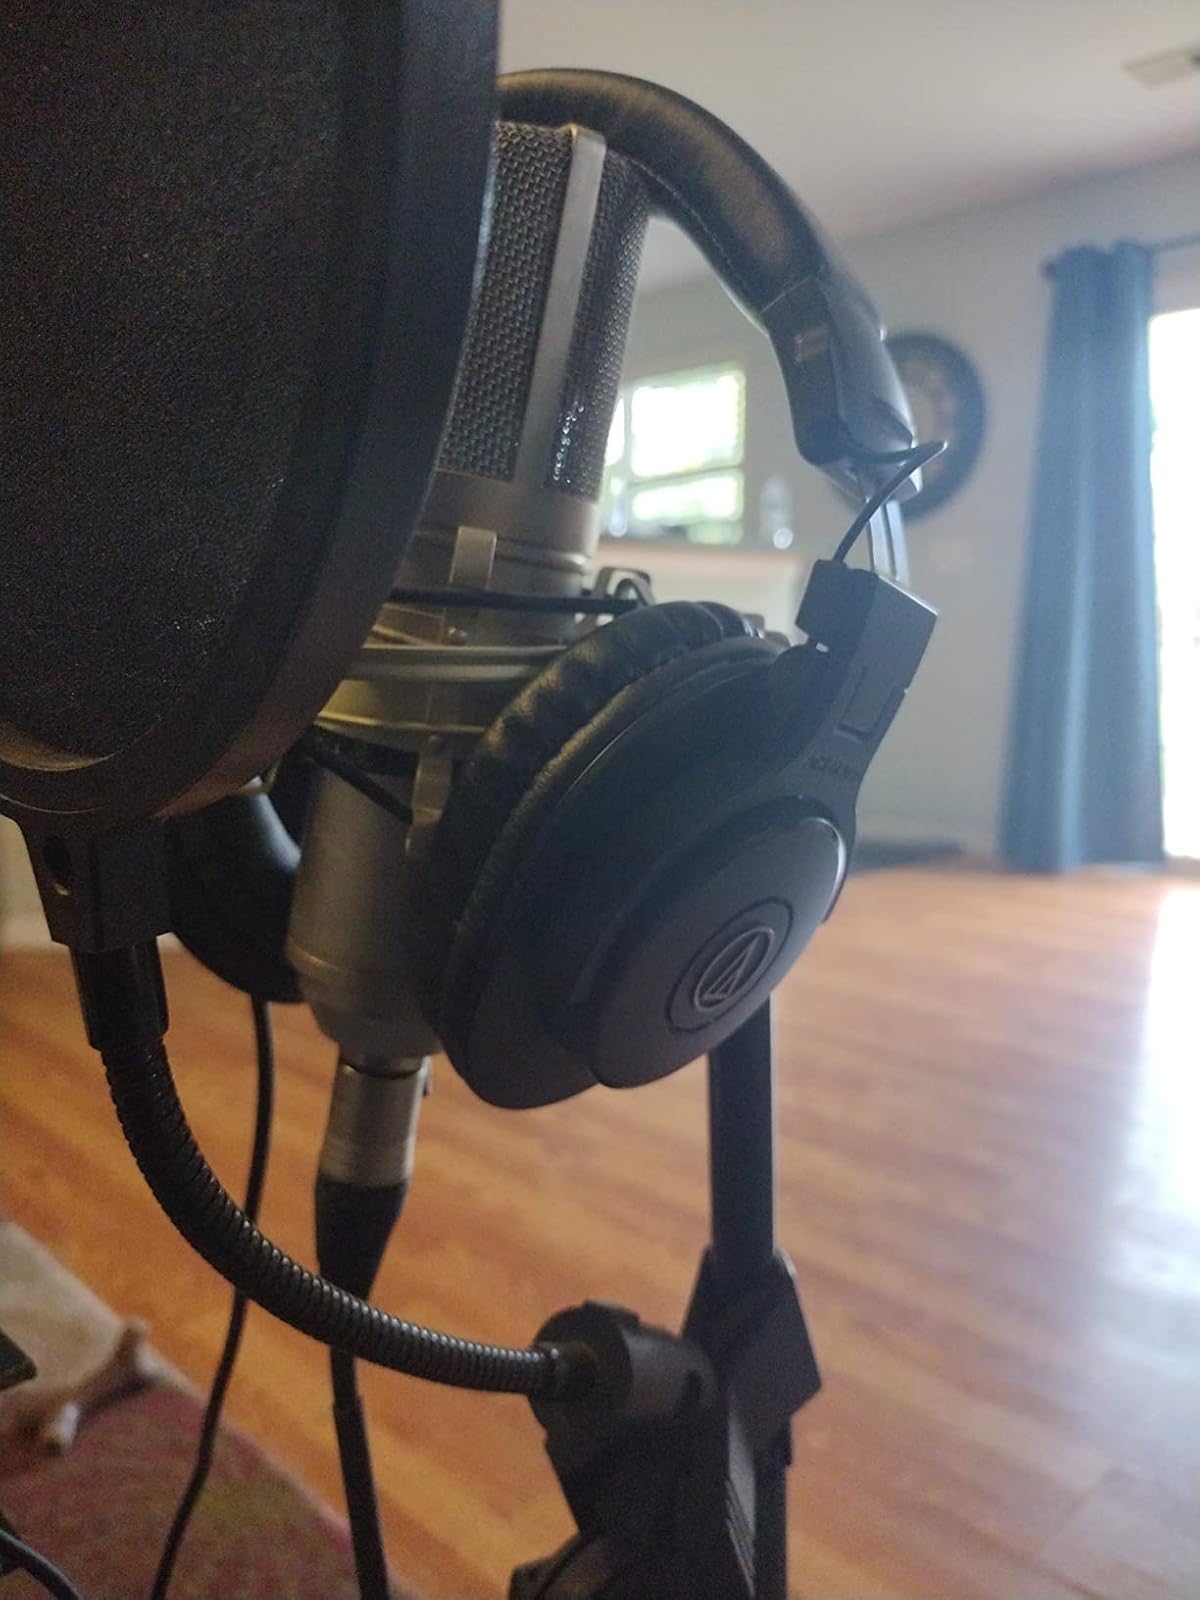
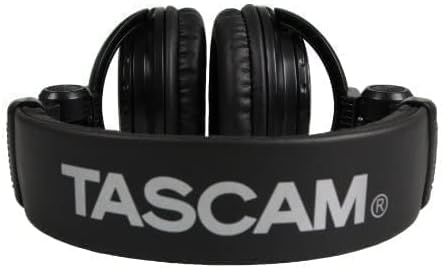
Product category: headphones
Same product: no